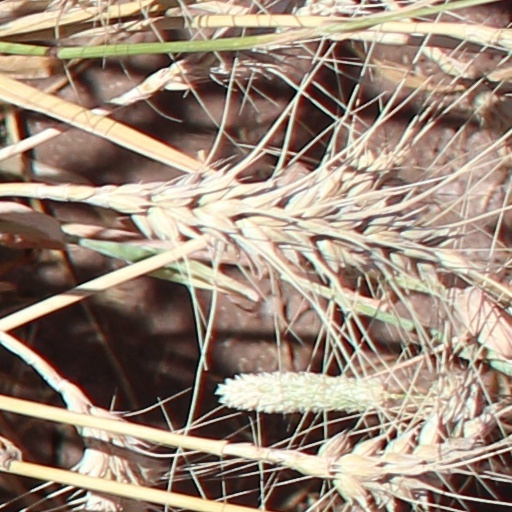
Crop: wheat